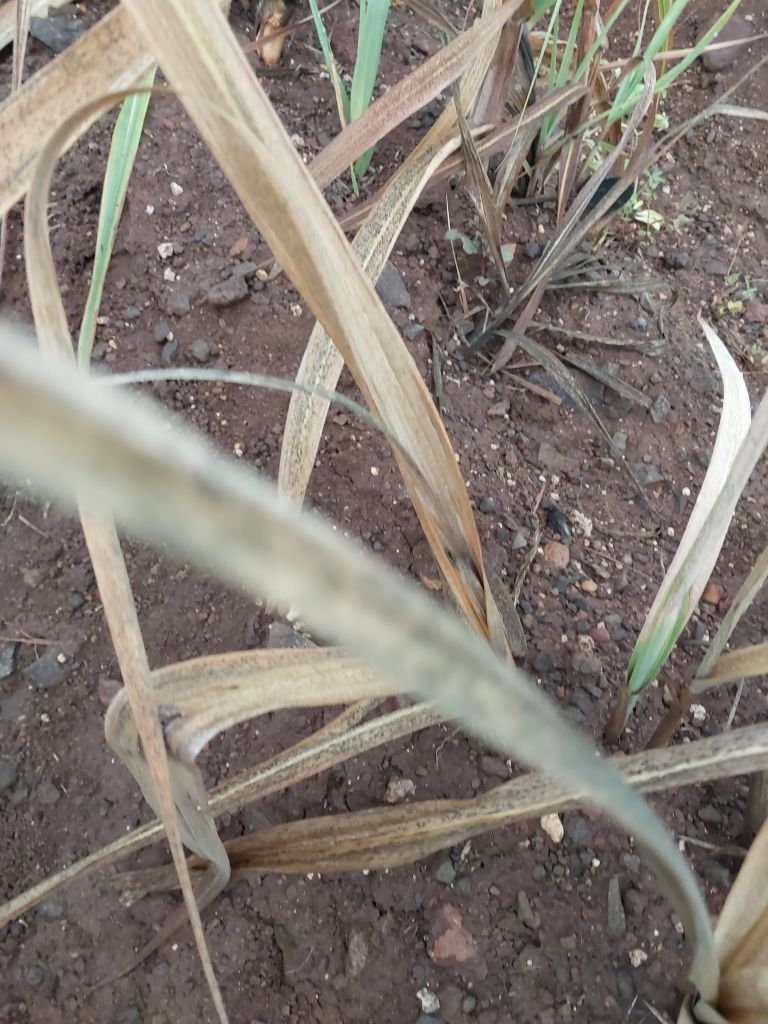
Label: Sett Rot